Louis-Georges Mulot

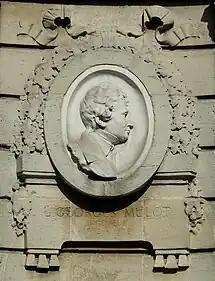
Georges Mulot; medallion on the

Louis-Georges Mulot (14 September 1792, Épinay-sur-Seine - 11 April 1872, Paris) was a French engineer and entrepreneur. He helped create numerous artesian wells in Paris and was the founder of the ; one of the first extensions of the Nord-Pas de Calais Mining Basin.